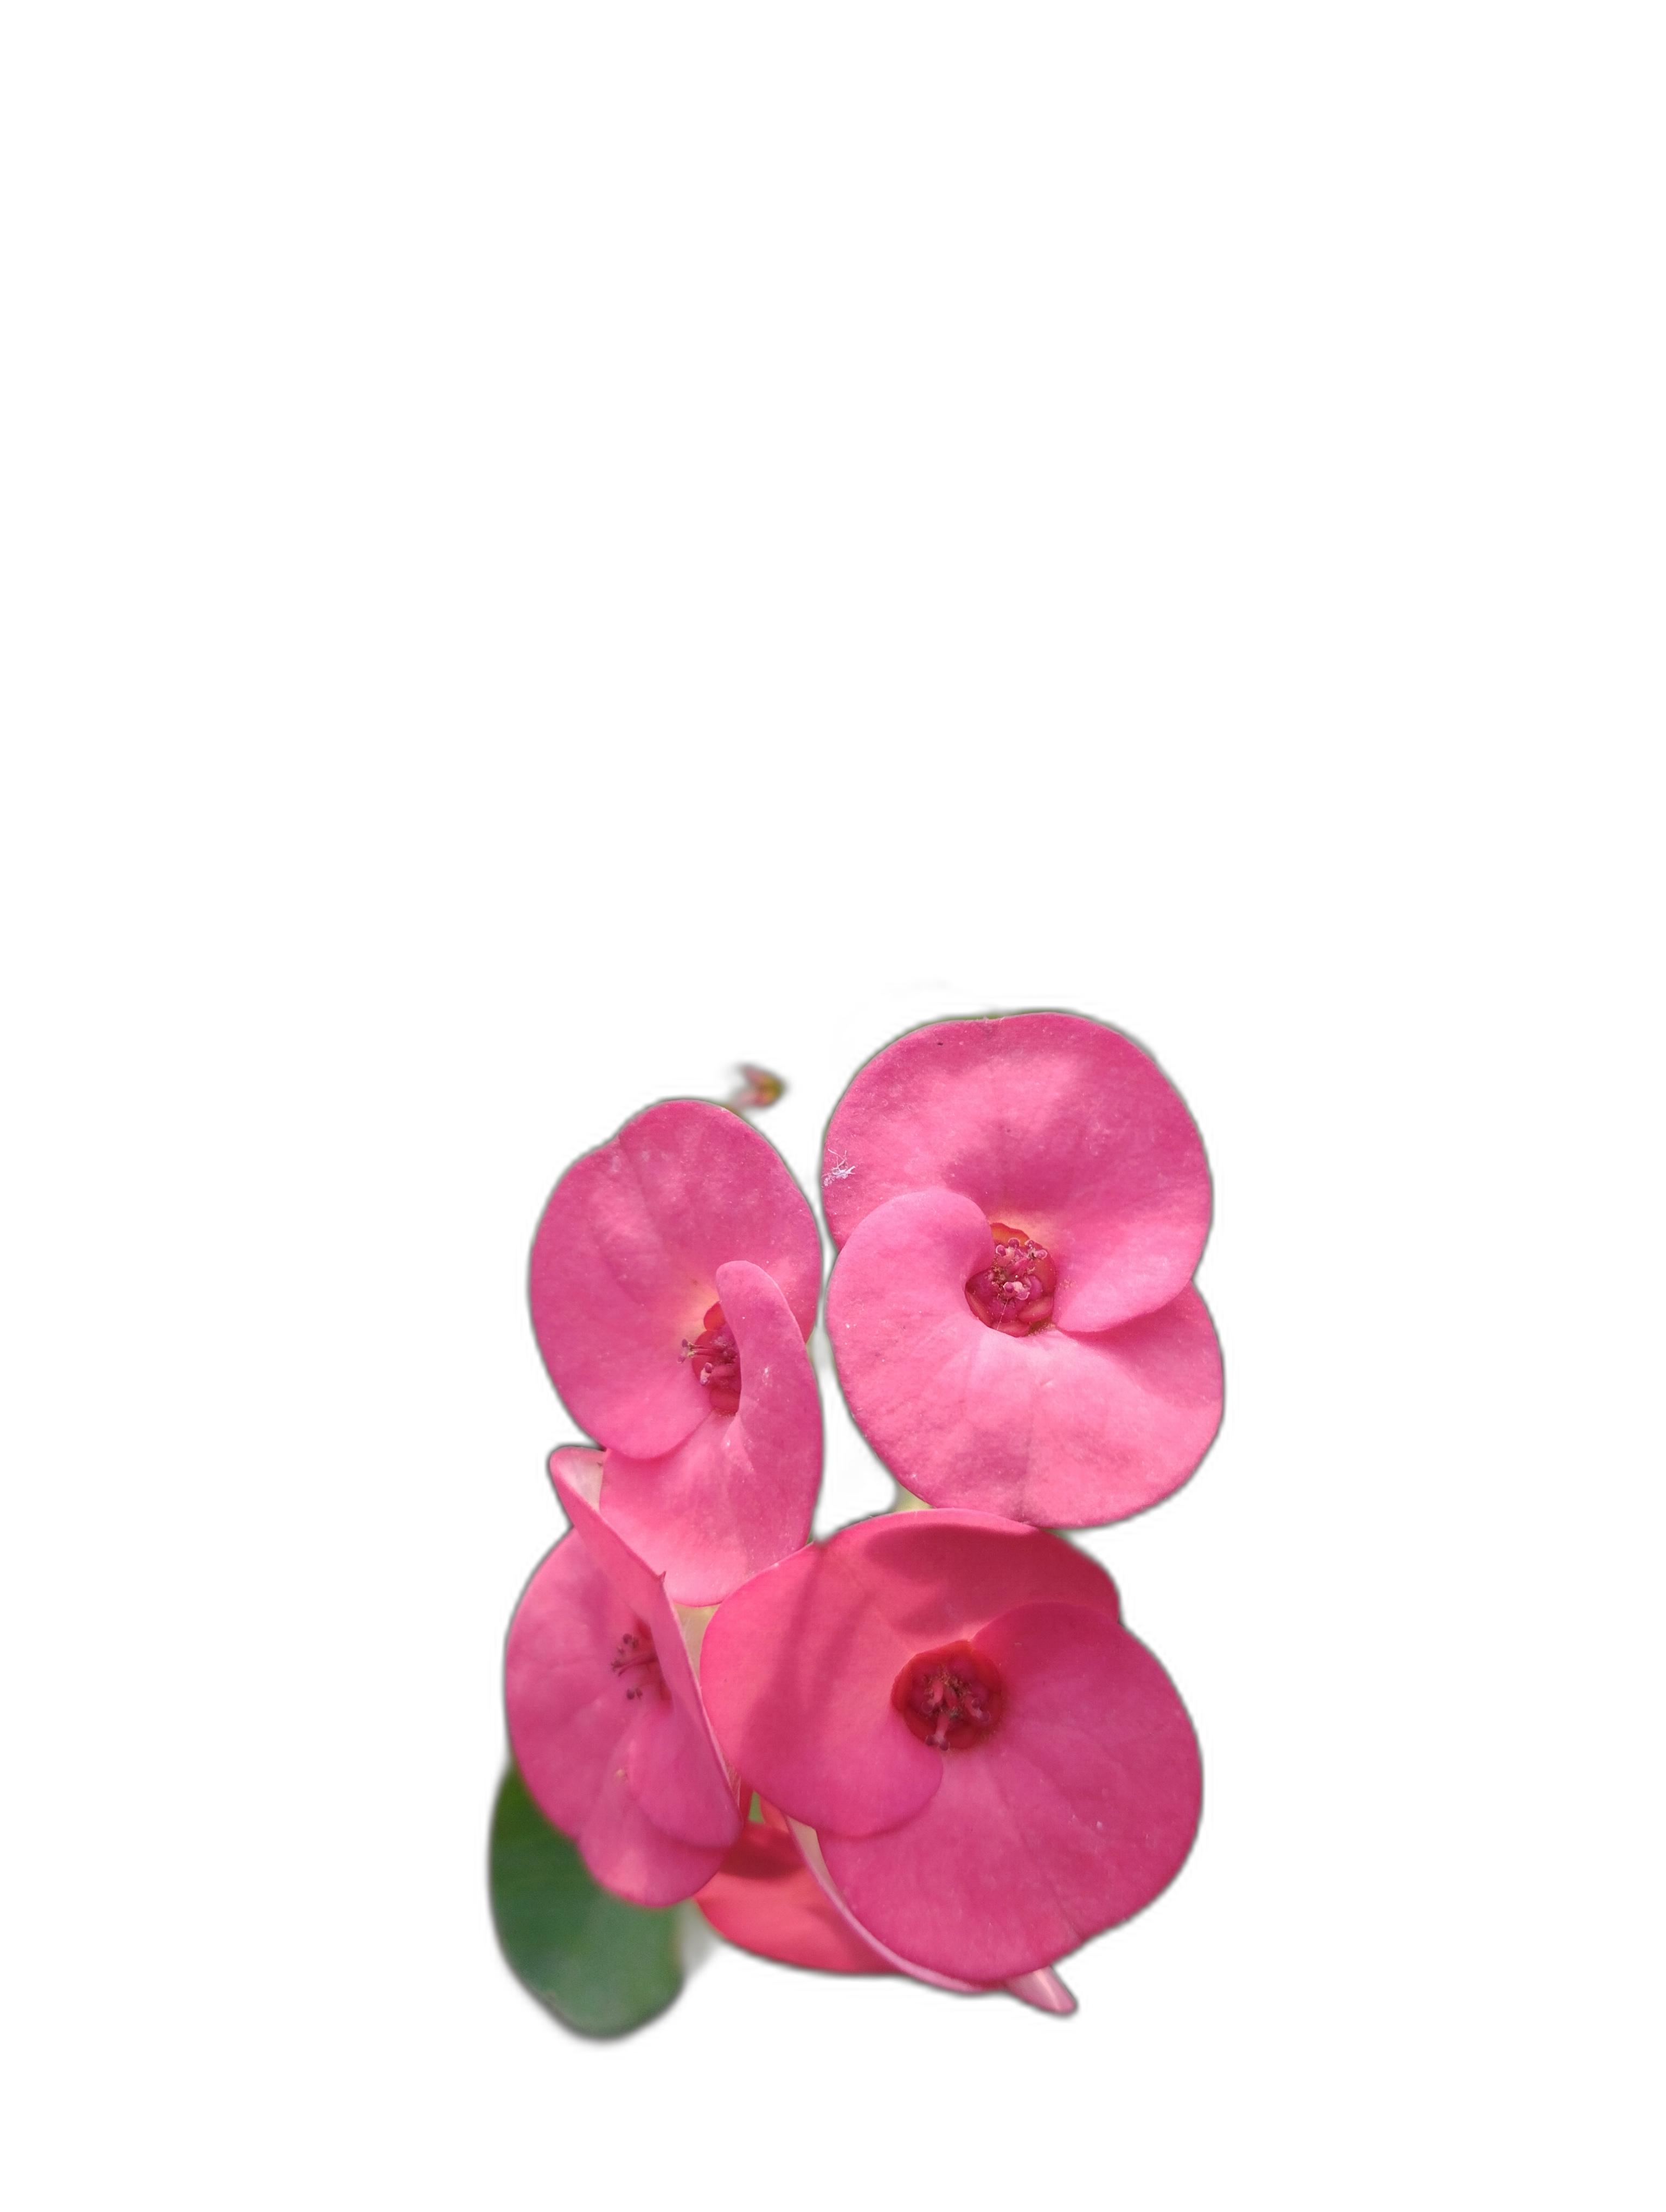
Label: Crown of thorns